The Cookout

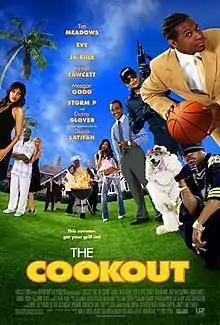
Theatrical release poster

The Cookout is a 2004 American comedy film directed by Lance Rivera, written by Ramsay Gbelawoe & Jeffrey Brian Holmes, and story by Queen Latifah, Shakim Compere, and Mikey Martin. The film introduces Quran Pender (credited as "Storm P") as Todd Anderson and stars Ja Rule, Tim Meadows, Jenifer Lewis, Meagan Good, Jonathan Silverman, Farrah Fawcett, Frankie Faison, Eve, Danny Glover, and a special appearance by Latifah. It tells the story of a basketball player who has joined the New Jersey Nets which his parents celebrate with a family cookout at his new home while a former classmate comes up with a devious plot.